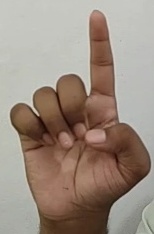
ASL sign: D